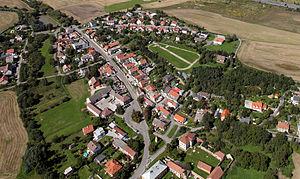
Třebonice est un quartier pragois situé dans l'ouest de la capitale tchèque, appartenant à l'arrondissement de Prague 13, d'une superficie de 457,9 hectares est un quartier de Prague. En 2018, la population était de 504 habitants.